Shamim Azad

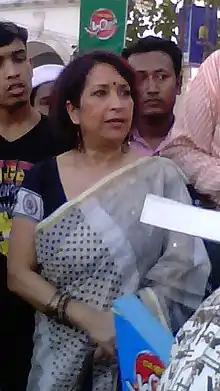
Azad in 2012

Shamim Azad (born 11 November 1952) is a Bangladeshi-born British bilingual poet, storyteller and writer. She won 2023 Bangla Academy Literary Award in the poetry category.